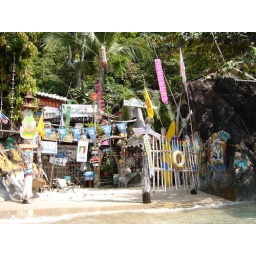
at hat sai kao beach in ko chang in thailand